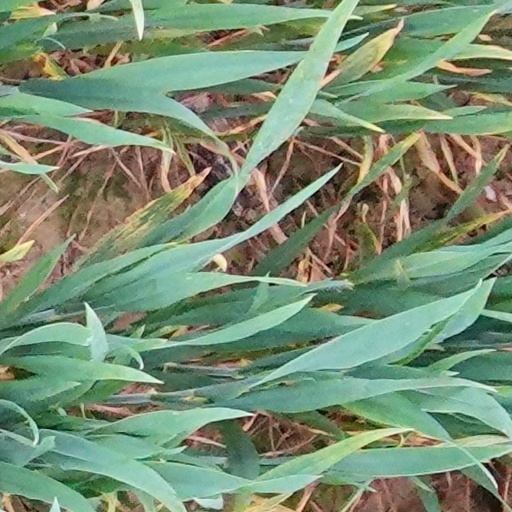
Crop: wheat